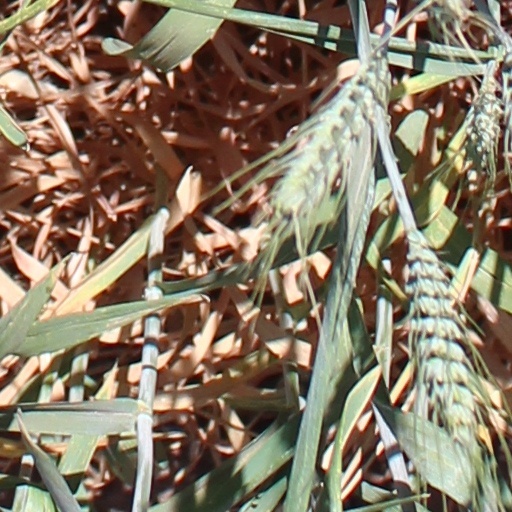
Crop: wheat